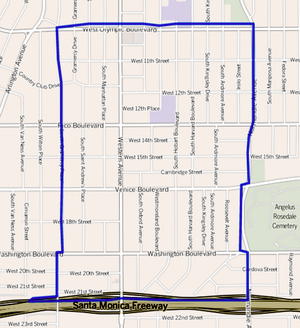
Harvard Park est un quartier de la ville de Los Angeles, dans l'État de Californie.